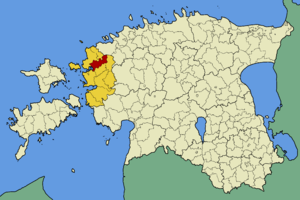
La commune de Oru est une ancienne municipalité rurale d'Estonie située dans le Comté de Lääne. Elle s'étend sur une superficie de 197,8 km² et a 880 habitants.